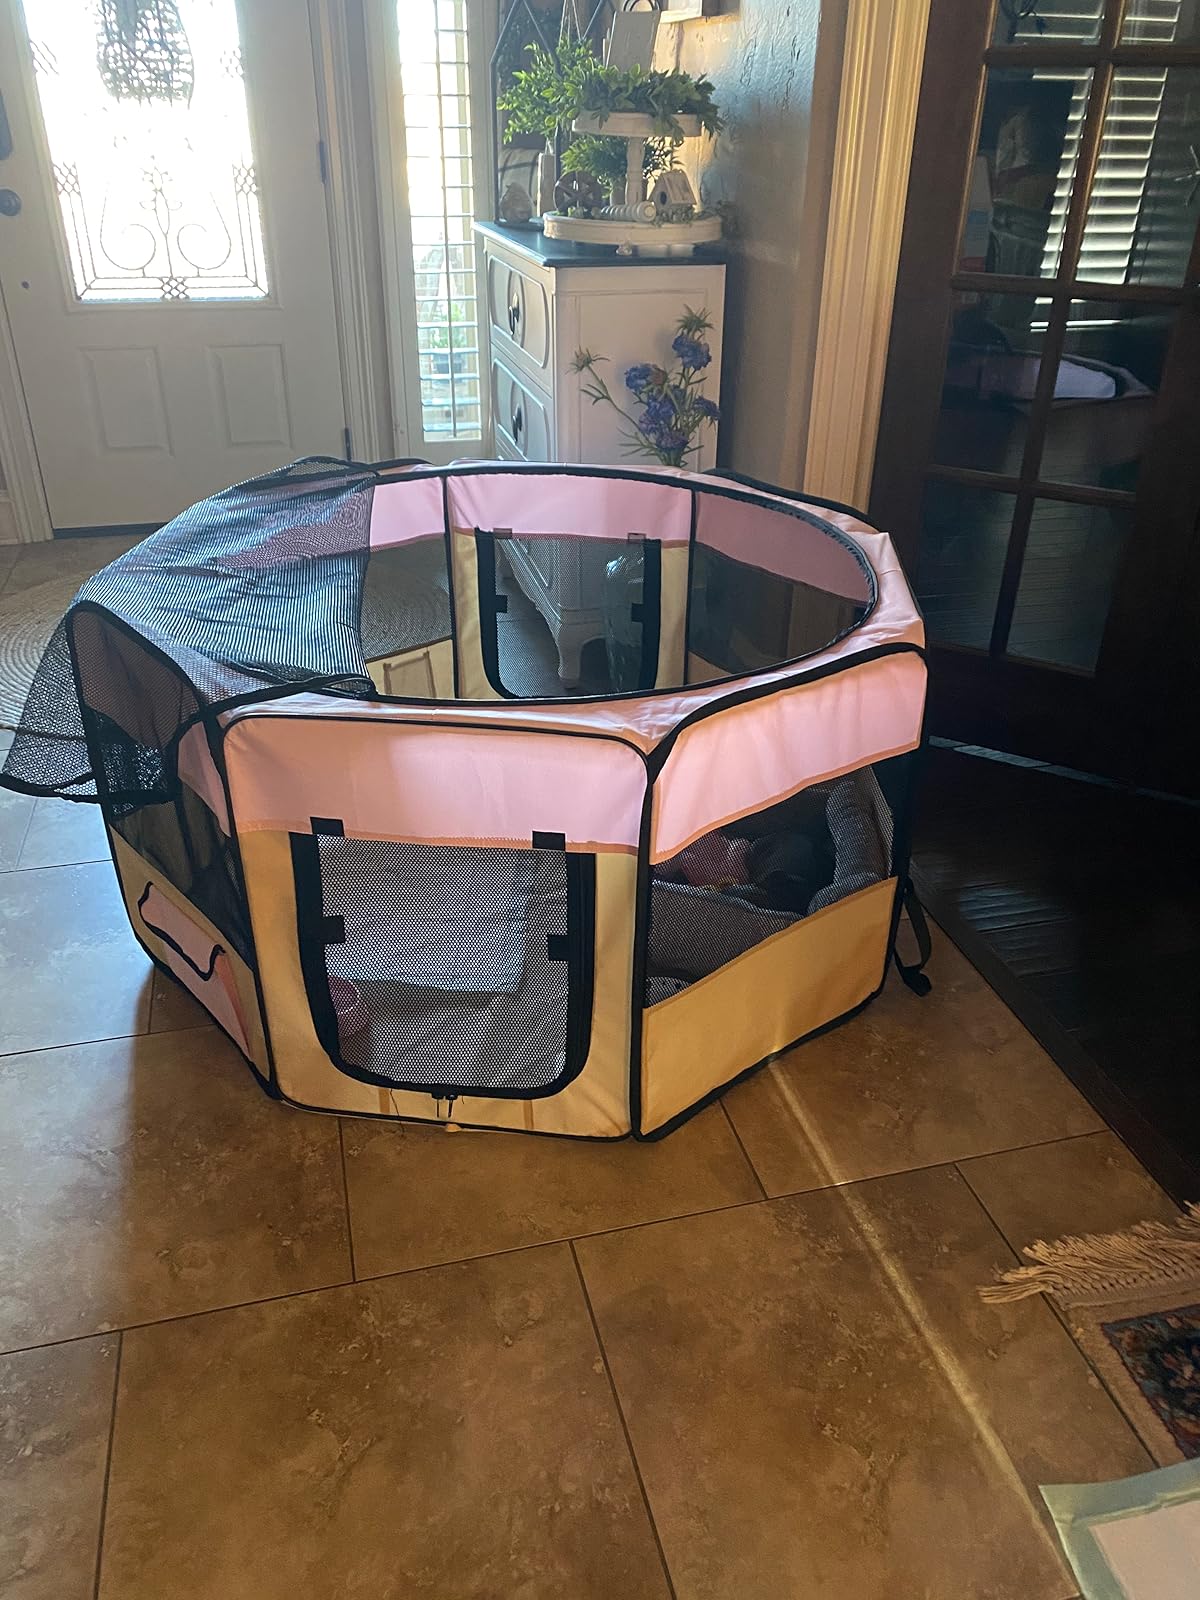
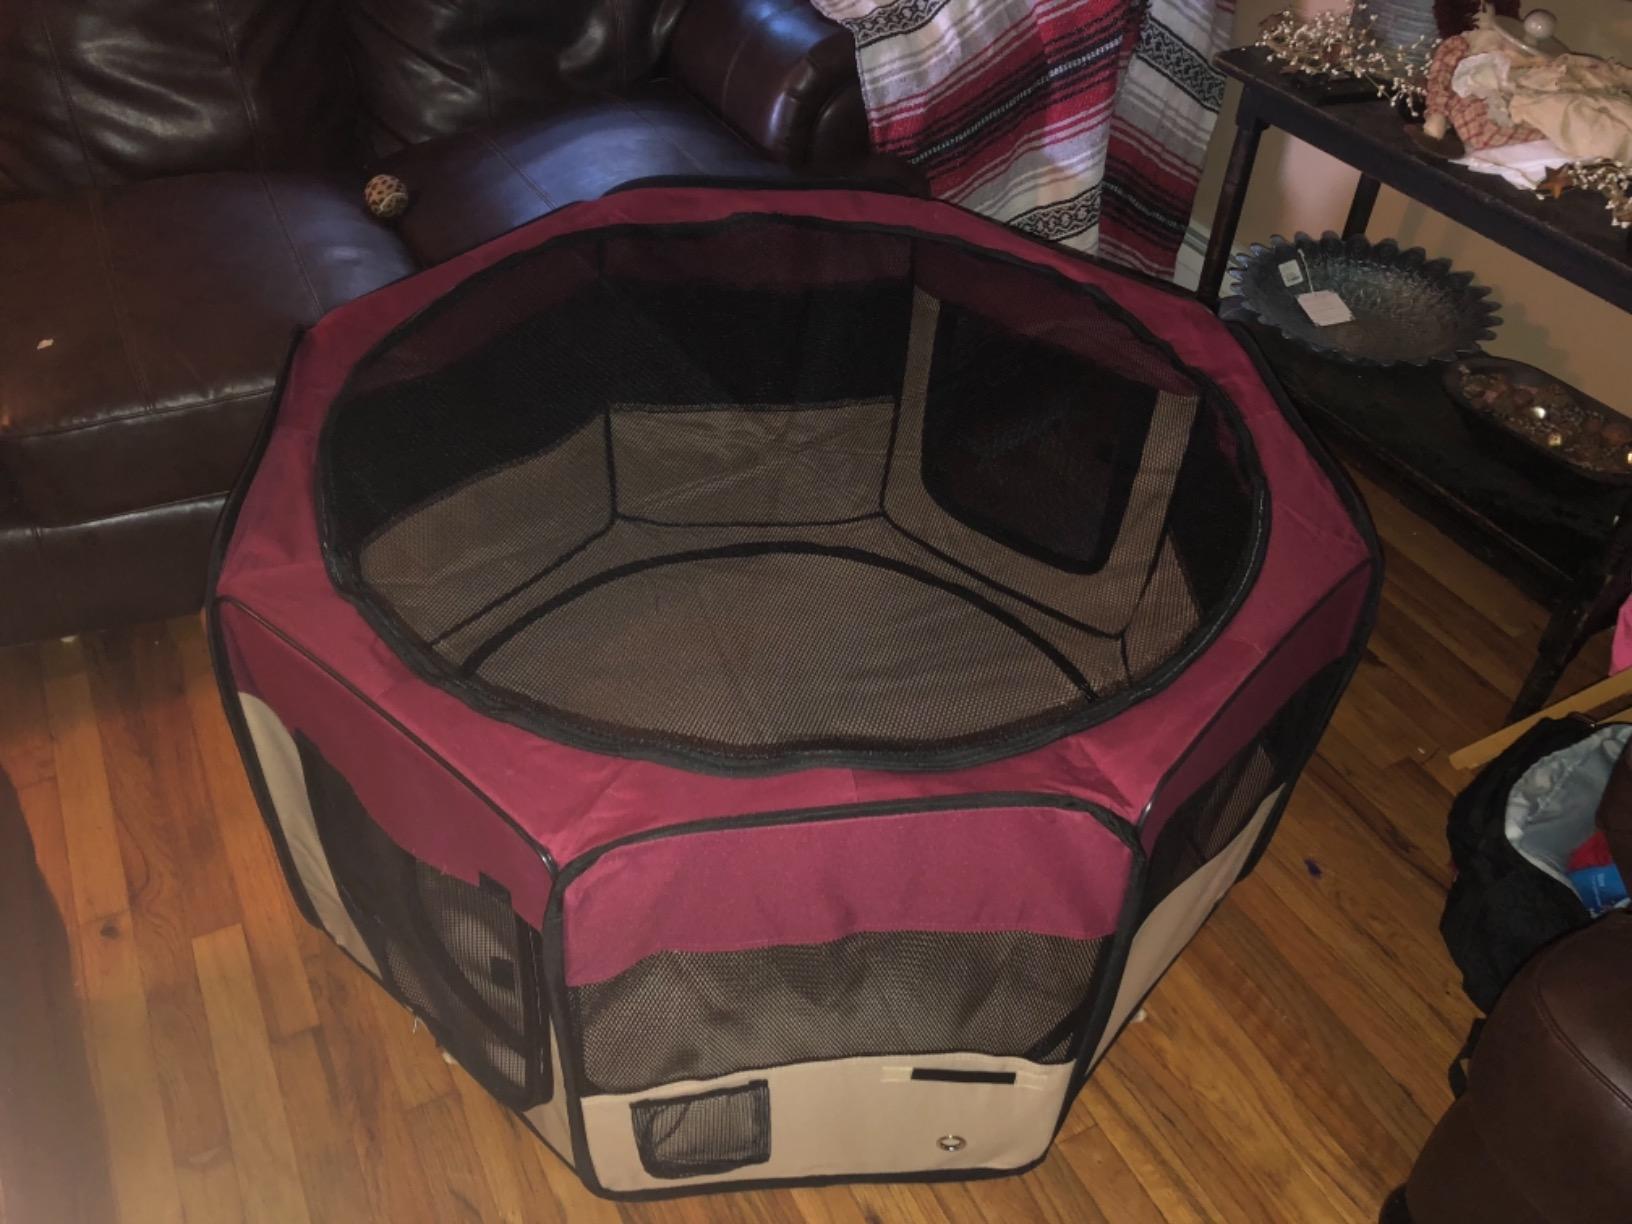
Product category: items_kennel
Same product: no